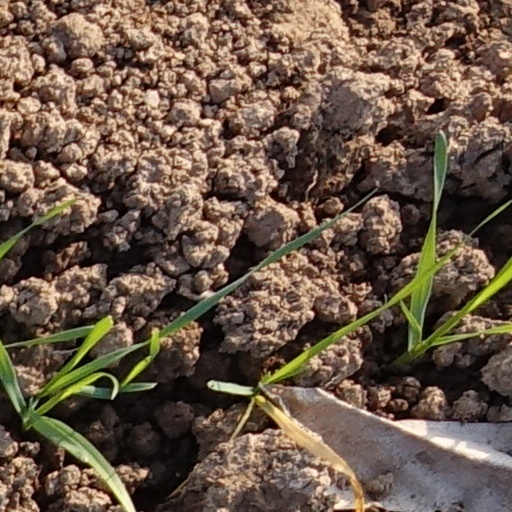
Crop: wheat